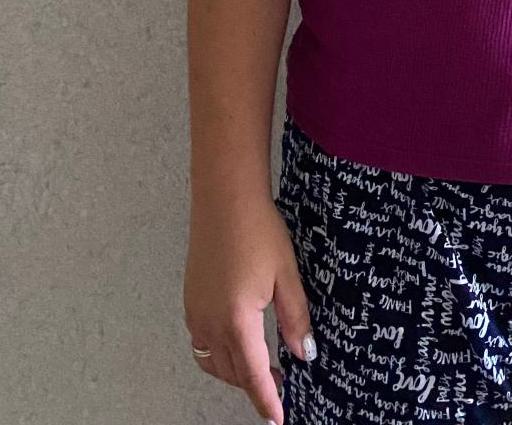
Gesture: no_gesture